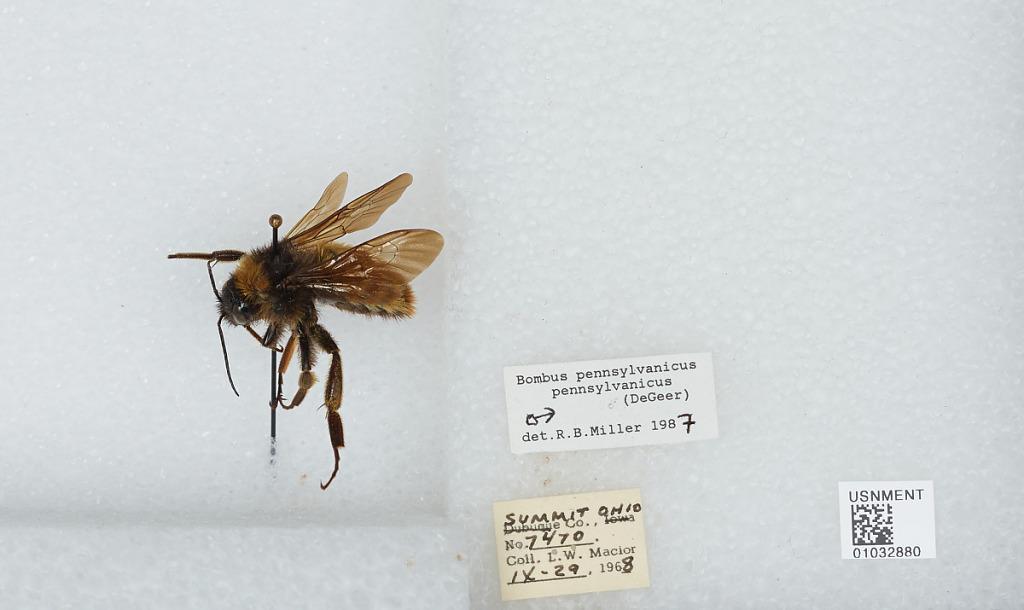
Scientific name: Bombus (Fervidobombus) pensylvanicus pensylvanicus (De Geer)
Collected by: L. Macior
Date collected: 1968-9-29
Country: United States
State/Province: Ohio
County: Summit
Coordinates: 41.0917, -81.5594
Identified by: Miller, R. B.